Skyliner (band)

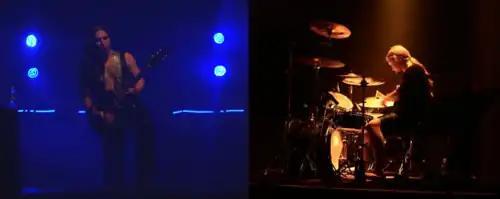
Jake Becker and Ben Brenner are the founding members of Skyliner.

In 2005, the band assembled the demo CD "Light Comes Out of Black". All of the tracks were recorded live in the studio with the exception on Becker's vocals. Kyle Sweeney joined the band as the bassist for the recording of this demo, but left later on in 2004. This release opened the door for local shows and got the band some minor publicity in the area, but during the time the album was being promoted, Becker was already working on and correcting a new batch of songs.